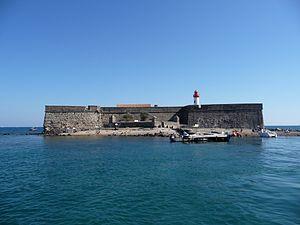
Fort Brescou, Agde (Hérault - France) côté ouest
Agde est une commune française située dans le département de l'Hérault, en région Occitanie.